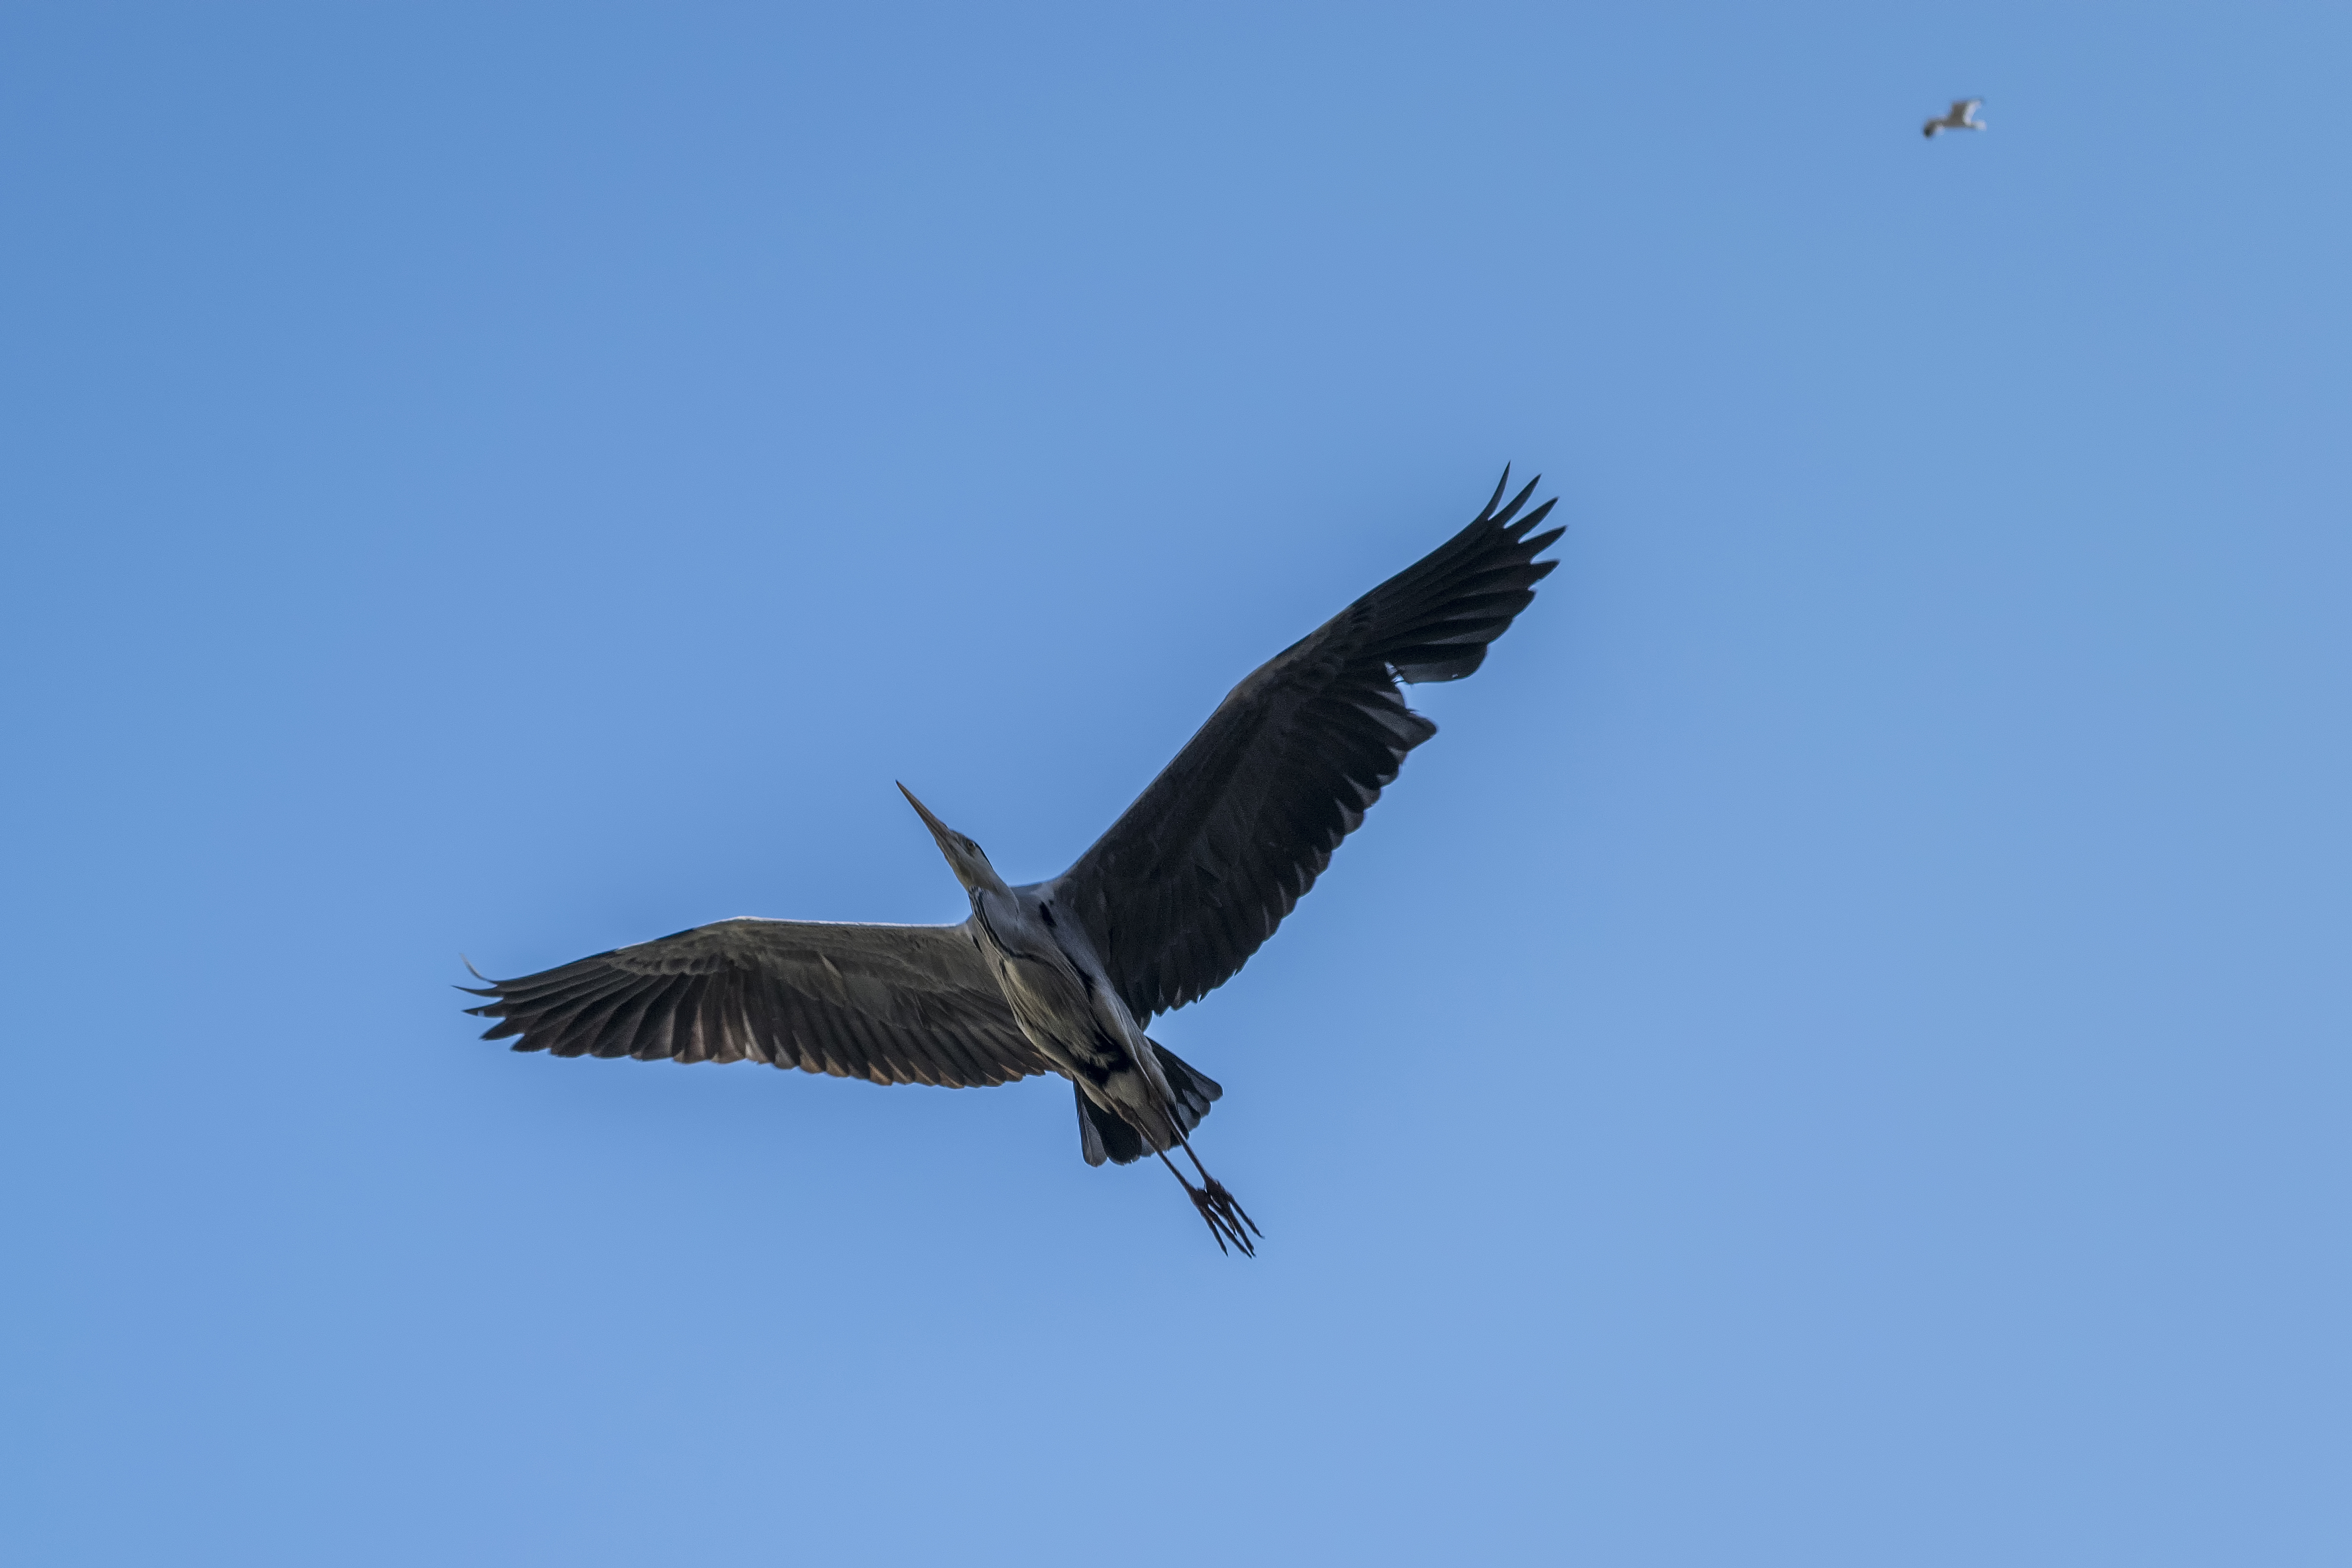
outdoor, bird, wing, sky, urban, seabird, flight, nikon, nederland, netherlands, outdoorphotography, vertebrate, urbanphotography, vogel, condor, paulvandevelde, pdvandevelde, padagudaloma, dordrecht, nederlandinfotos, stadhuis, stadswandeling, reiger, voorstraathaven, lombardbrug, animal migration, accipitriformes